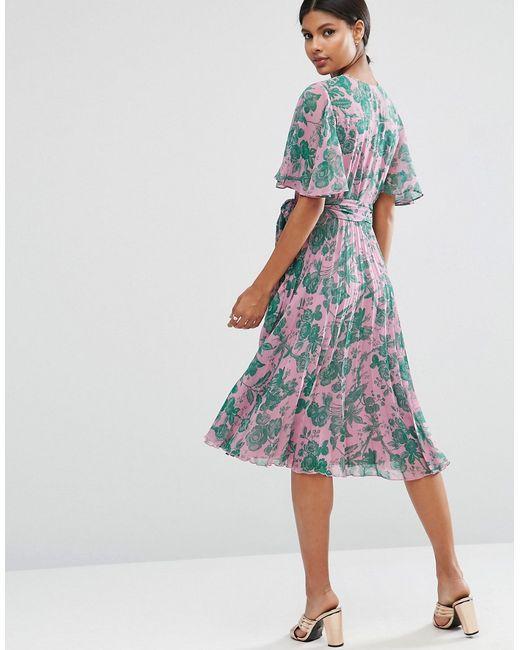
Stilvolles Kleid mit Blumendruck für Frauen